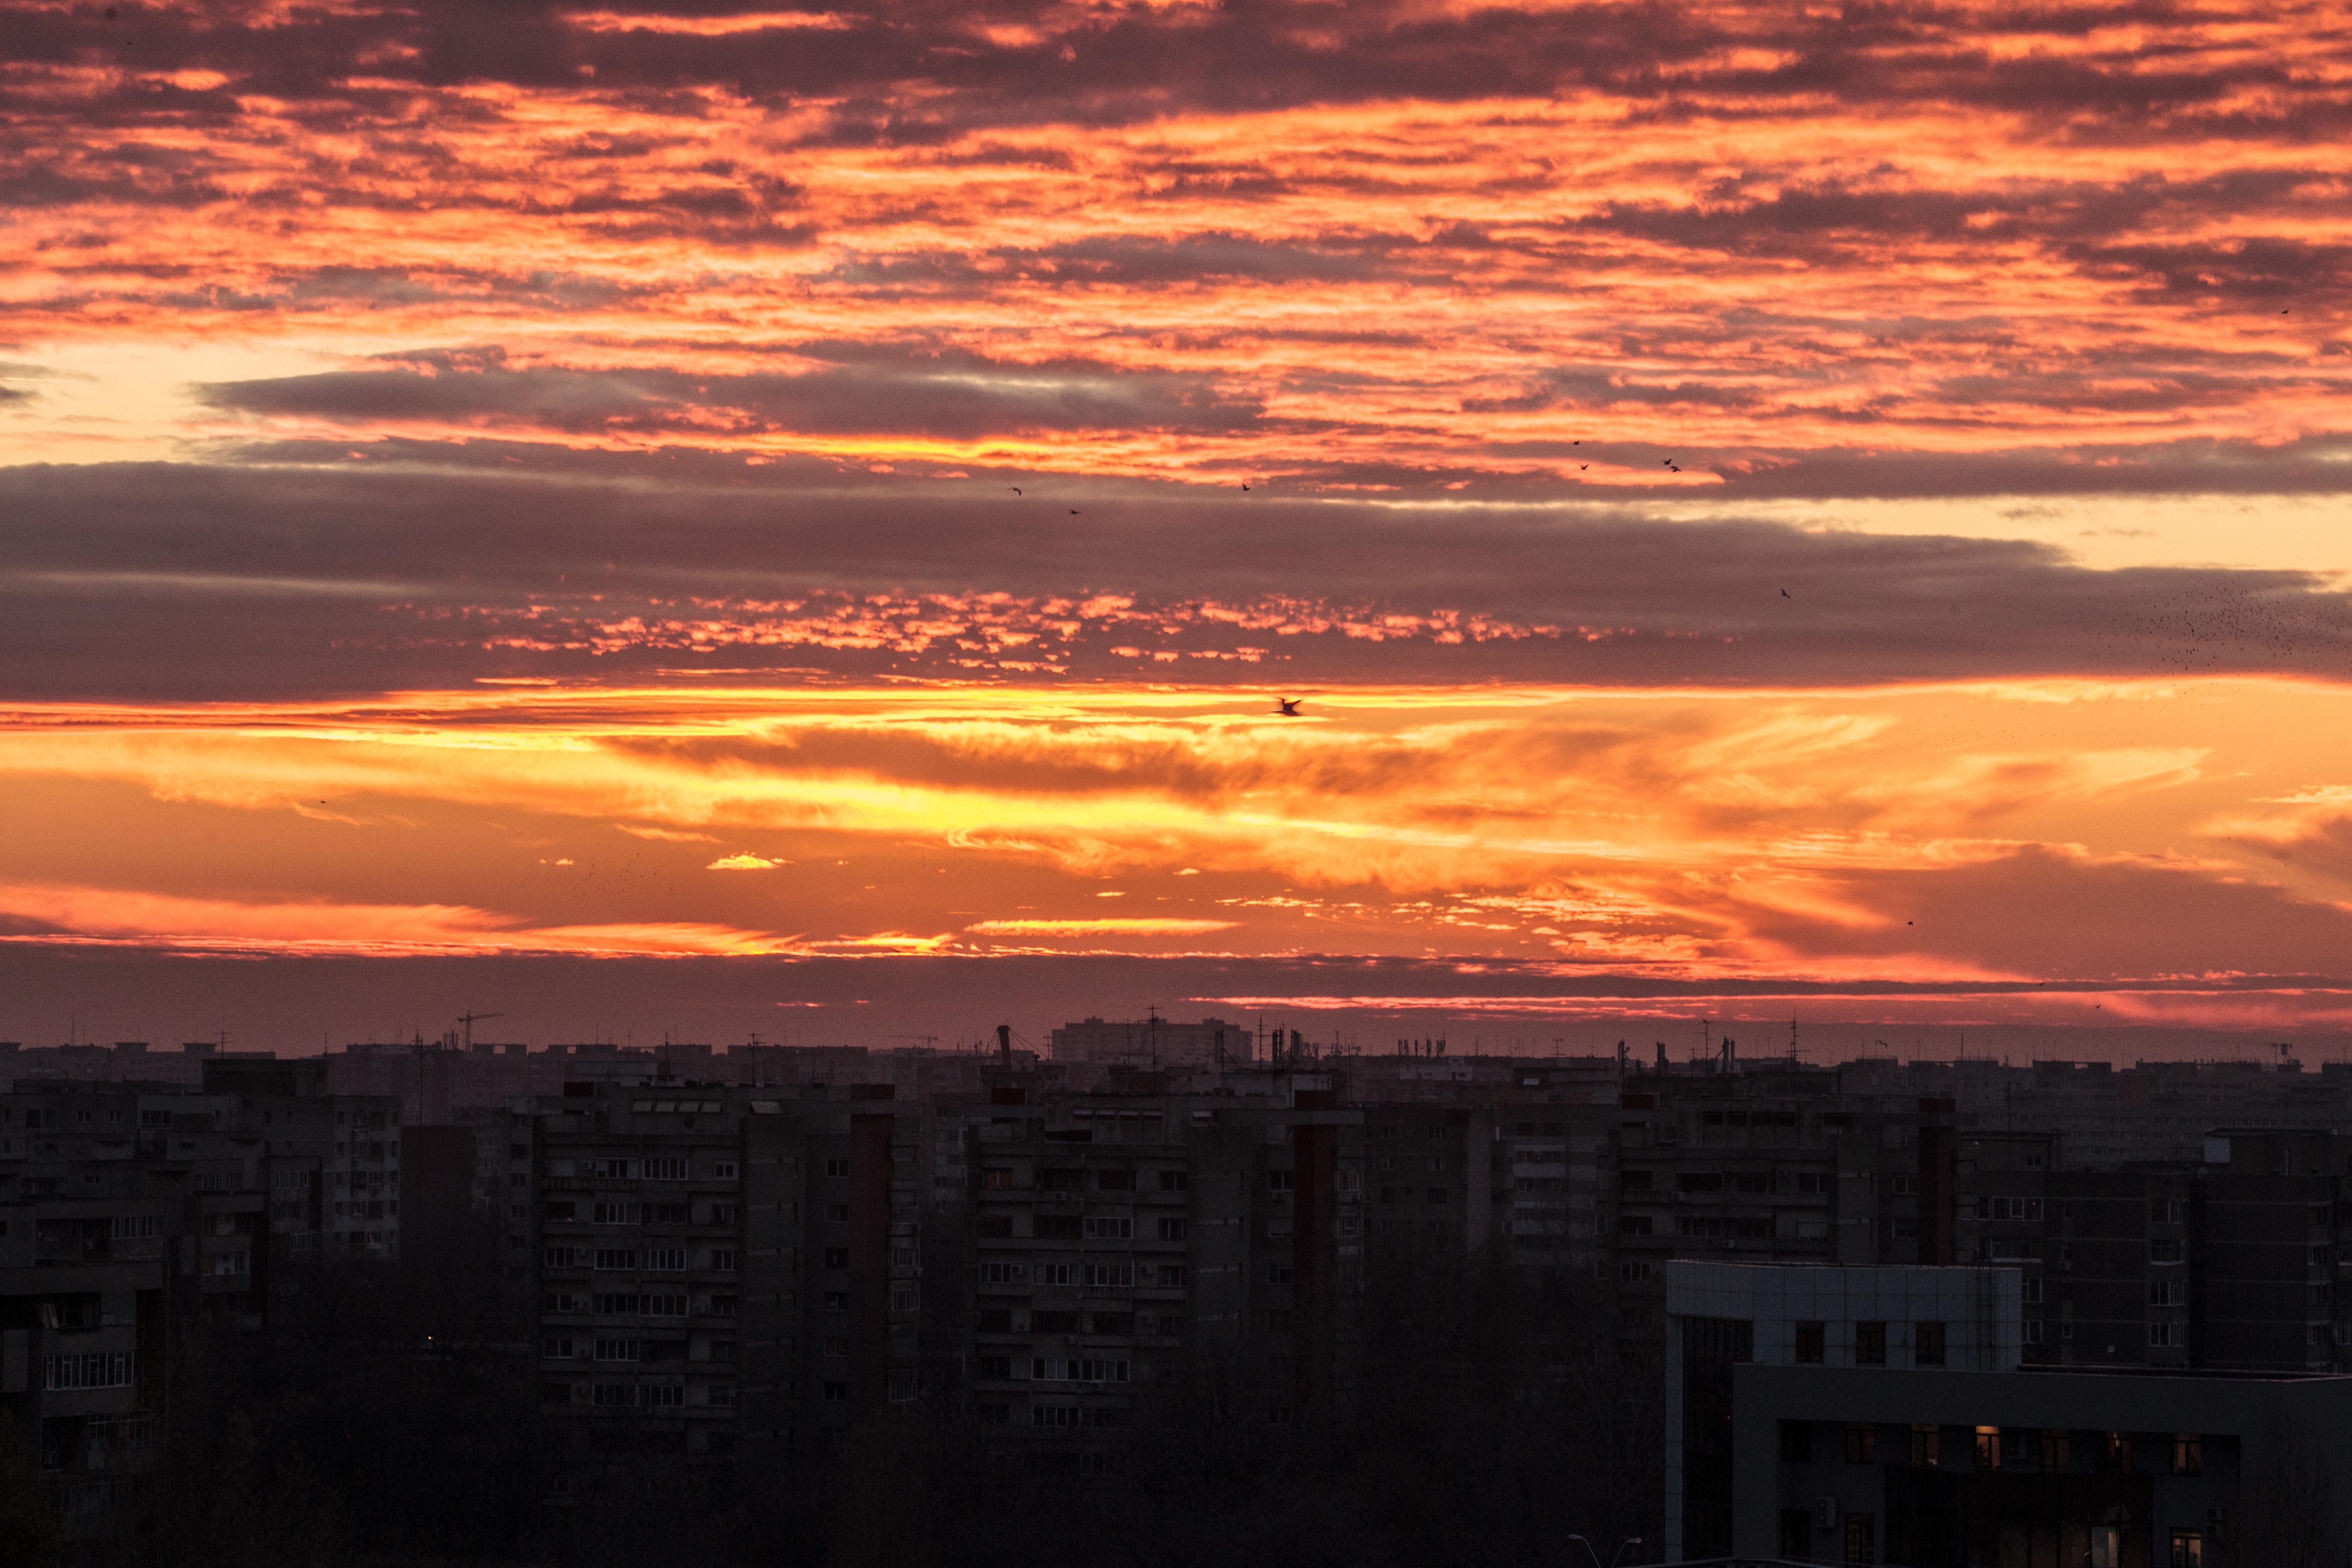
horizon, cloud, sky, sun, sunrise, sunset, morning, dawn, atmosphere, dusk, evening, afterglow, red sky at morning